Diospyros celebica

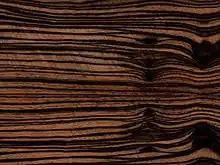
Makassar ebony wood

The heartwood of "D. celebica" shows a wide striped pattern of dark brown and the typical black of ebony wood. As macassar ebony, it has been traded since the colonial period and is regarded as a valuable wood for a variety of woodworking.